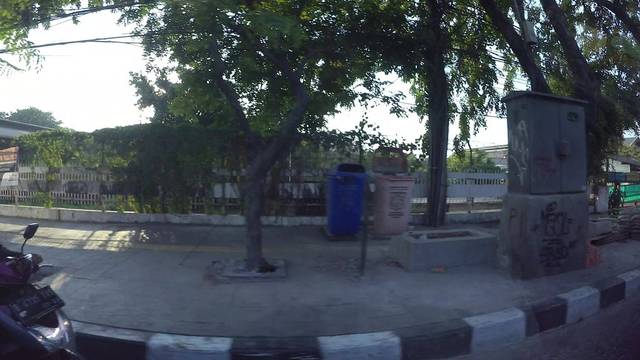
Region: Indonesia
Coordinates: -6.138, 106.892